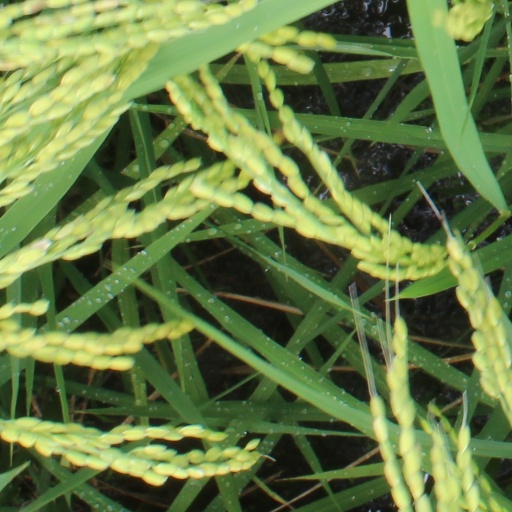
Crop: rice